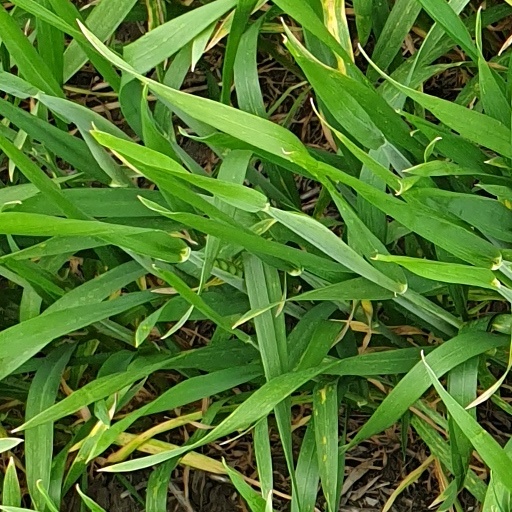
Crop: wheat